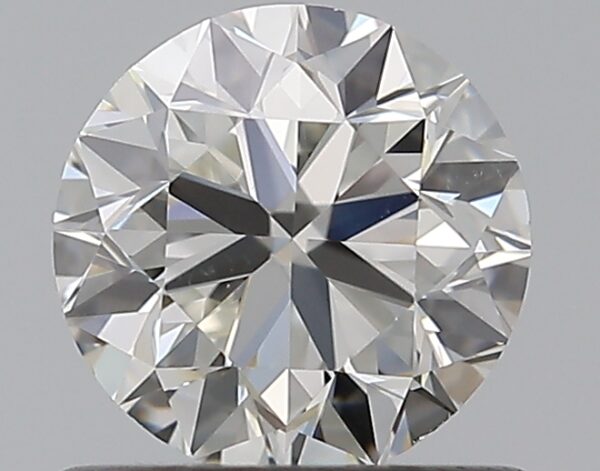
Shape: round
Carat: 0.7
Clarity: VS2
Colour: H
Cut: VG
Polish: EX
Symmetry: VG
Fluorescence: N
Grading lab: GIA
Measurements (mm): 5.5 x 5.57 x 3.56